Hyde (musician)

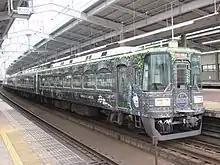
Hyde-themed train at Tengachaya Station in Nishinari-ku, Osaka

In 1991, Hyde left his band Jelsarem's Rod and joined L'Arc-en-Ciel, where he became the main lyricist and vocalist. L'Arc-en-Ciel was signed to Danger Crue Records, where they released their first official album "Dune". It peaked at number five on Oricon's main chart, but topped its independent chart.